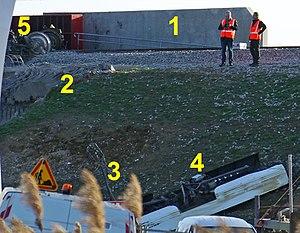
Talus de la voie 2 de la LGV Est après le déraillement d'Eckwersheim. On distingue un parapet détruit (2) et un élément de toiture arraché à la motrice 29787 (4), dont le pantographe 25 kV encore debout (3). Il y a un w:bogie sur la voie (5). (Nombres ajouté pour la légende au Wikipedia anglais w:en:Eckwersheim derailment)
L’accident ferroviaire d'Eckwersheim est un déraillement survenu sur la ligne à grande vitesse Est européenne le 14 novembre 2015 à Eckwersheim, près de la gare de Vendenheim, à une dizaine de kilomètres au nord de Strasbourg, dans le Bas-Rhin.